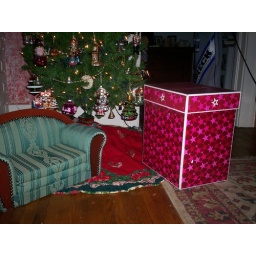
Sitting under the tree by the couch was a big box with stars all over it.